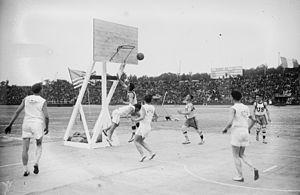
Victoire 93 à 8 des États-Unis sur la France lors des Jeux Interralliés de 1919 au stade Pershing
L’équipe de France masculine de basketball est la sélection qui représente la France dans les compétitions internationales de basketball.
Cette page propose un accès chronologique aux évènements ayant marqué l'histoire du basket-ball. À chaque année est associé le fait le plus marquant.
Le stade Pershing est un stade situé dans le bois de Vincennes, non loin de l'hippodrome du même nom et de l'INSEP depuis 1919. Initialement un stade de 25 000 places destiné au football, au rugby et à l'athlétisme, il est devenu un complexe abritant diverses disciplines sportives.
Le basket-ball ou basketball, fréquemment désigné en français par son abréviation basket, est un sport de balle et sport collectif opposant deux équipes de cinq joueurs sur un terrain rectangulaire. L'objectif de chaque équipe est de faire passer un ballon au sein d'un arceau de 46 cm de diamètre, fixé à un panneau et placé à 3,05 m du sol : le panier. Chaque panier inscrit rapporte deux points à son équipe, à l'exception des tirs effectués au-delà de la ligne des trois points qui rapportent trois points et des lancers francs accordés à la suite d'une faute qui rapportent un point. L'équipe avec le nombre de points le plus important remporte la partie.